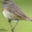
Label: bird